Stadium Village station

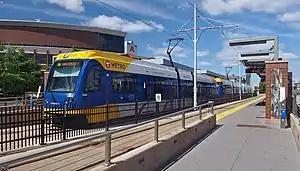
Stadium Village station platform

Stadium Village station is a light rail station on the Green Line on the University of Minnesota campus in Minneapolis. Located in the Stadium Village area, it lies east of 23rd Avenue Southeast between University Avenue and 4th Street, across the road from Huntington Bank Stadium. East of the station, the rail line parallels the U of M Transitway until 29th Street SE, where it turns to enter Prospect Park station.